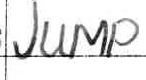
Label: jump